Jerry Gaetz

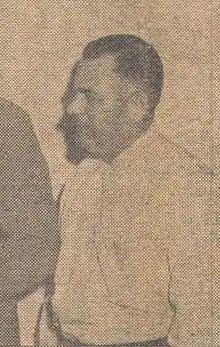
Gaetz in 1960

Stanley Jerome Gaetz (April 25, 1914 – April 9, 1964) was an American railroader and politician from North Dakota. A member of the Republican Party, Gaetz served in the North Dakota Senate in 1964 and was mayor of the town of Rugby from 1958 until 1962. Gaetz briefly ran for lieutenant governor in 1964.